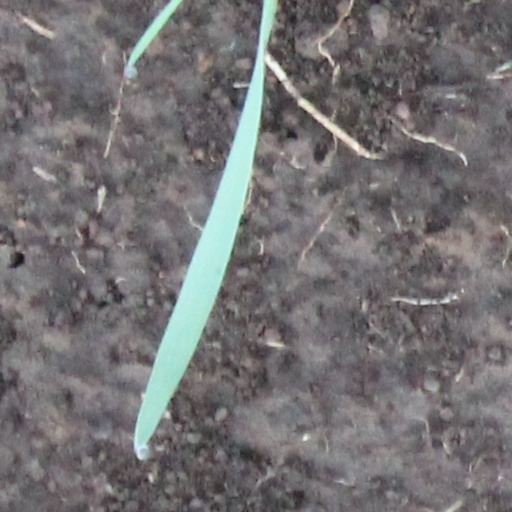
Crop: wheat